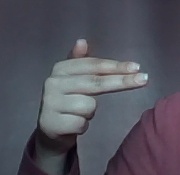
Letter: ghain